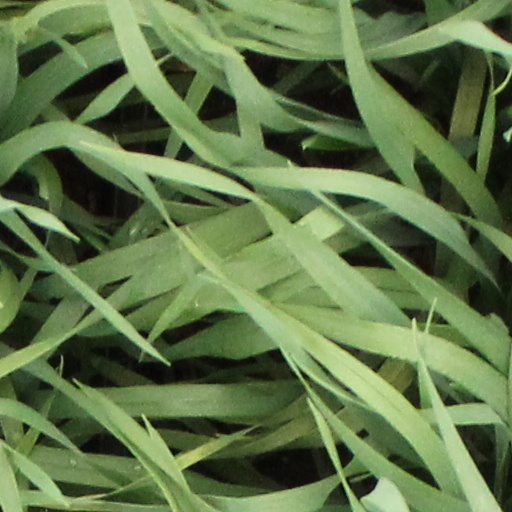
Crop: wheat